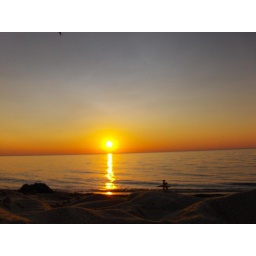
labor day weekend at the lake house in bridgman, michigan with 17 of our closest friends :D